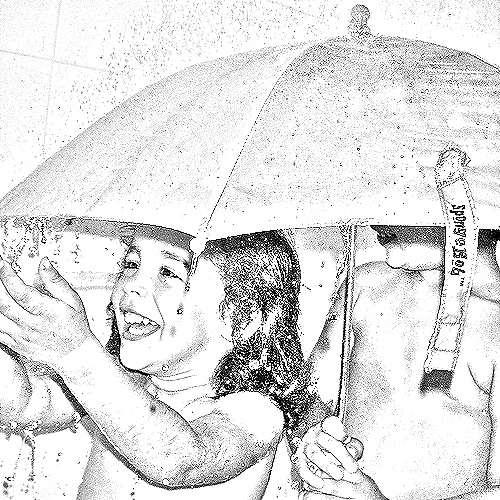
Portrait style: Sketch Portrait